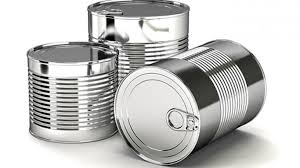
Label: metal